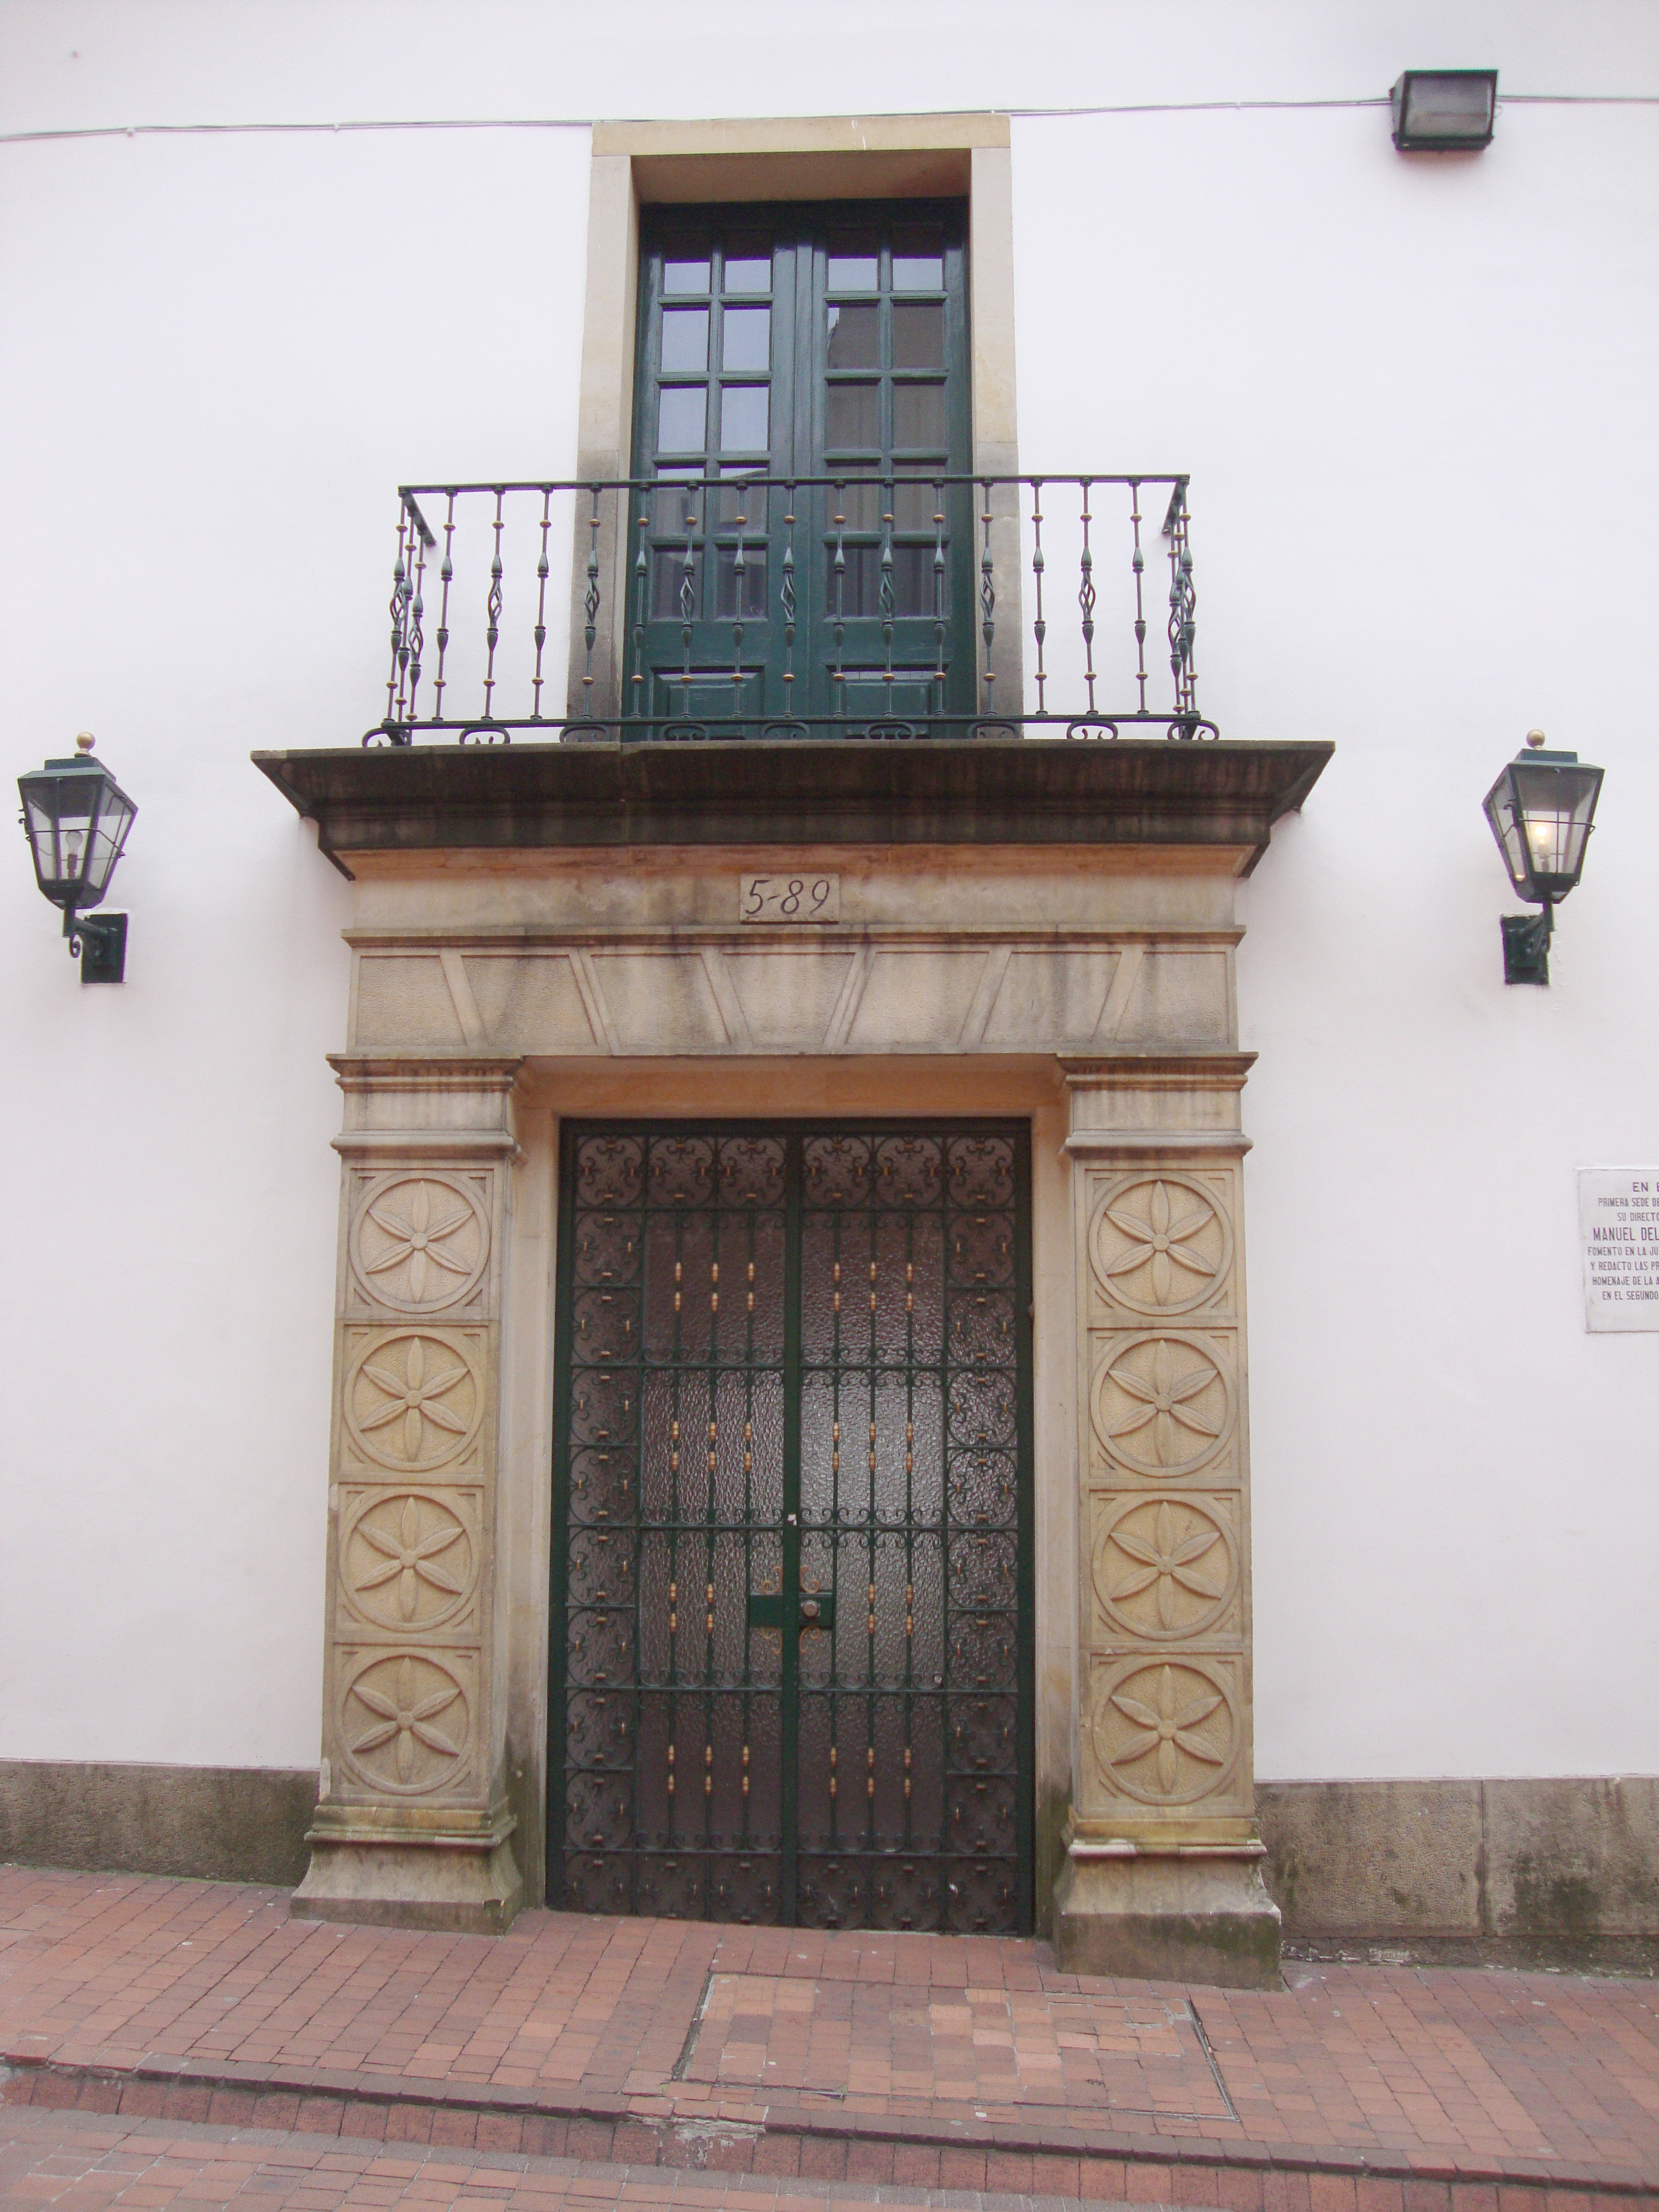
architecture, wood, street, house, window, old, home, balcony, arch, column, facade, furniture, gate, door, interior design, balconies, candelaria, colombia, cundinamarca, facades, bogota, old facade, colonial house